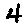
Label: 4